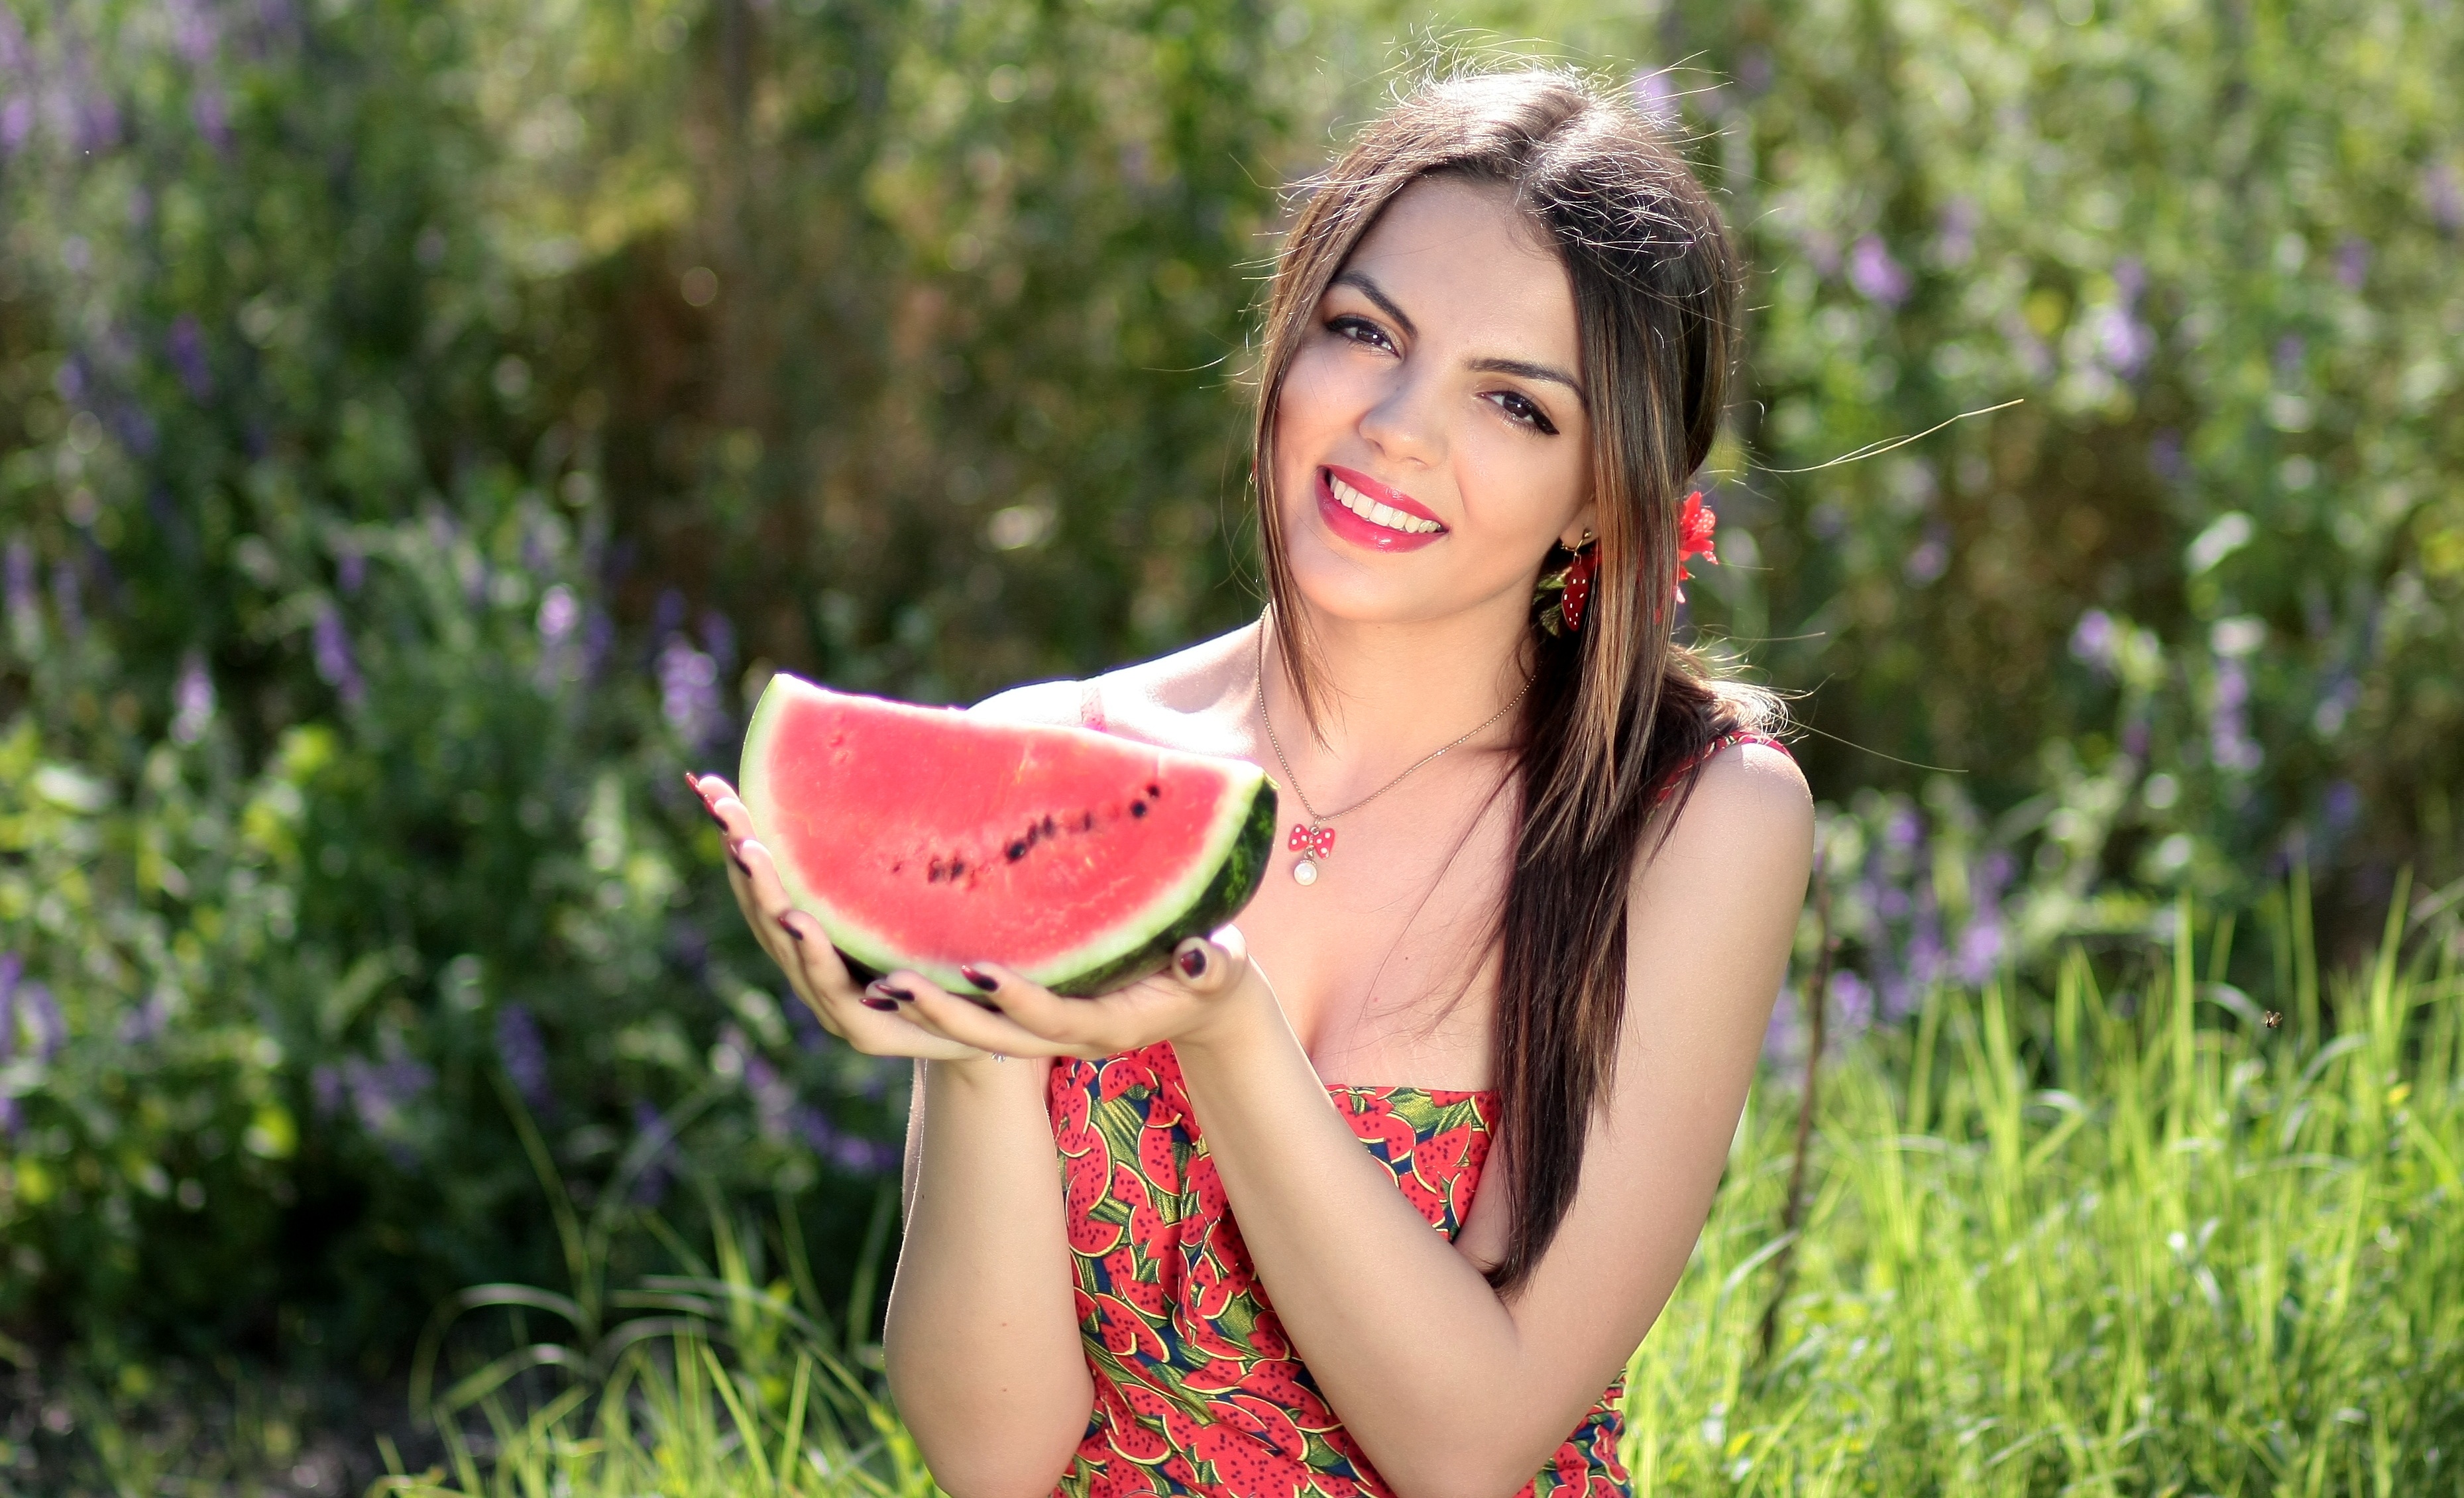
nature, grass, person, plant, girl, lawn, photography, flower, summer, model, spring, green, red, fashion, pink, dress, skin, beauty, melon, abdomen, photo shoot, portrait photography